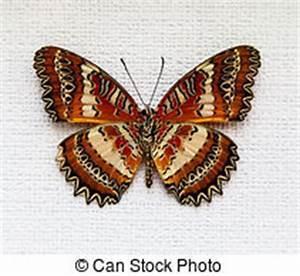
butterfly